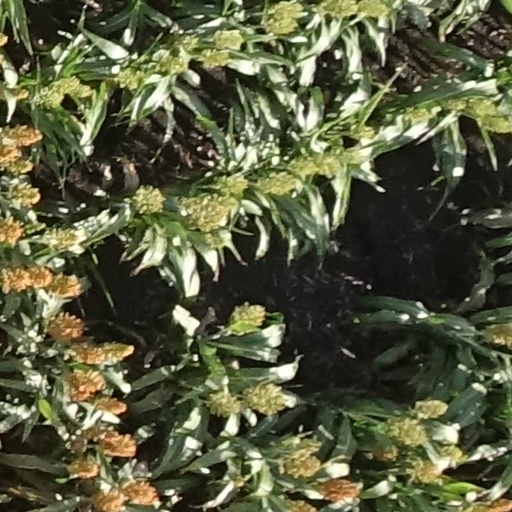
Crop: sorghum